Vasu (film)

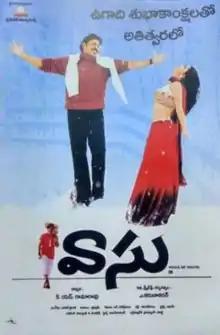
Theatrical release poster

Vasu: Voice Of Youth is a 2002 Indian Telugu-language musical romantic comedy film co-written and directed by A. Karunakaran, and produced by K. S. Rama Rao under the Creative Commercials banner. It stars Venkatesh and Bhumika Chawla with music composed by Harris Jayaraj.